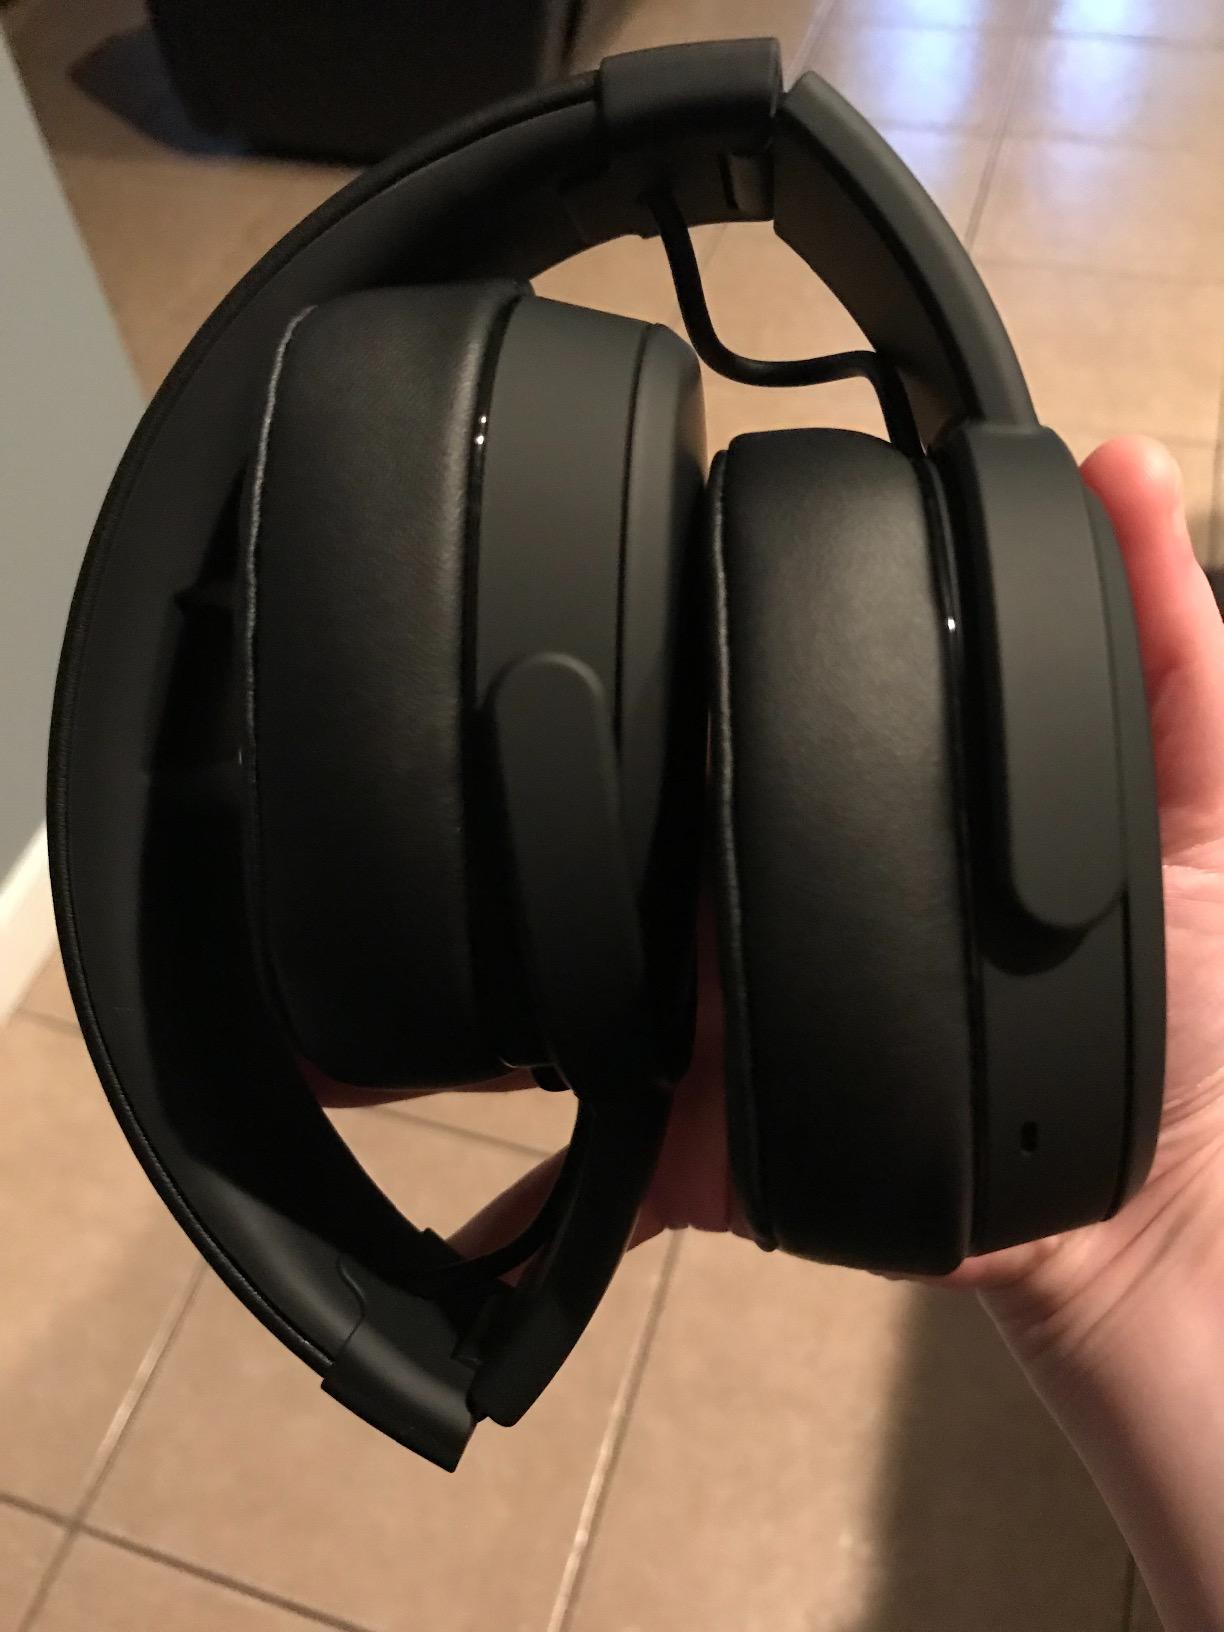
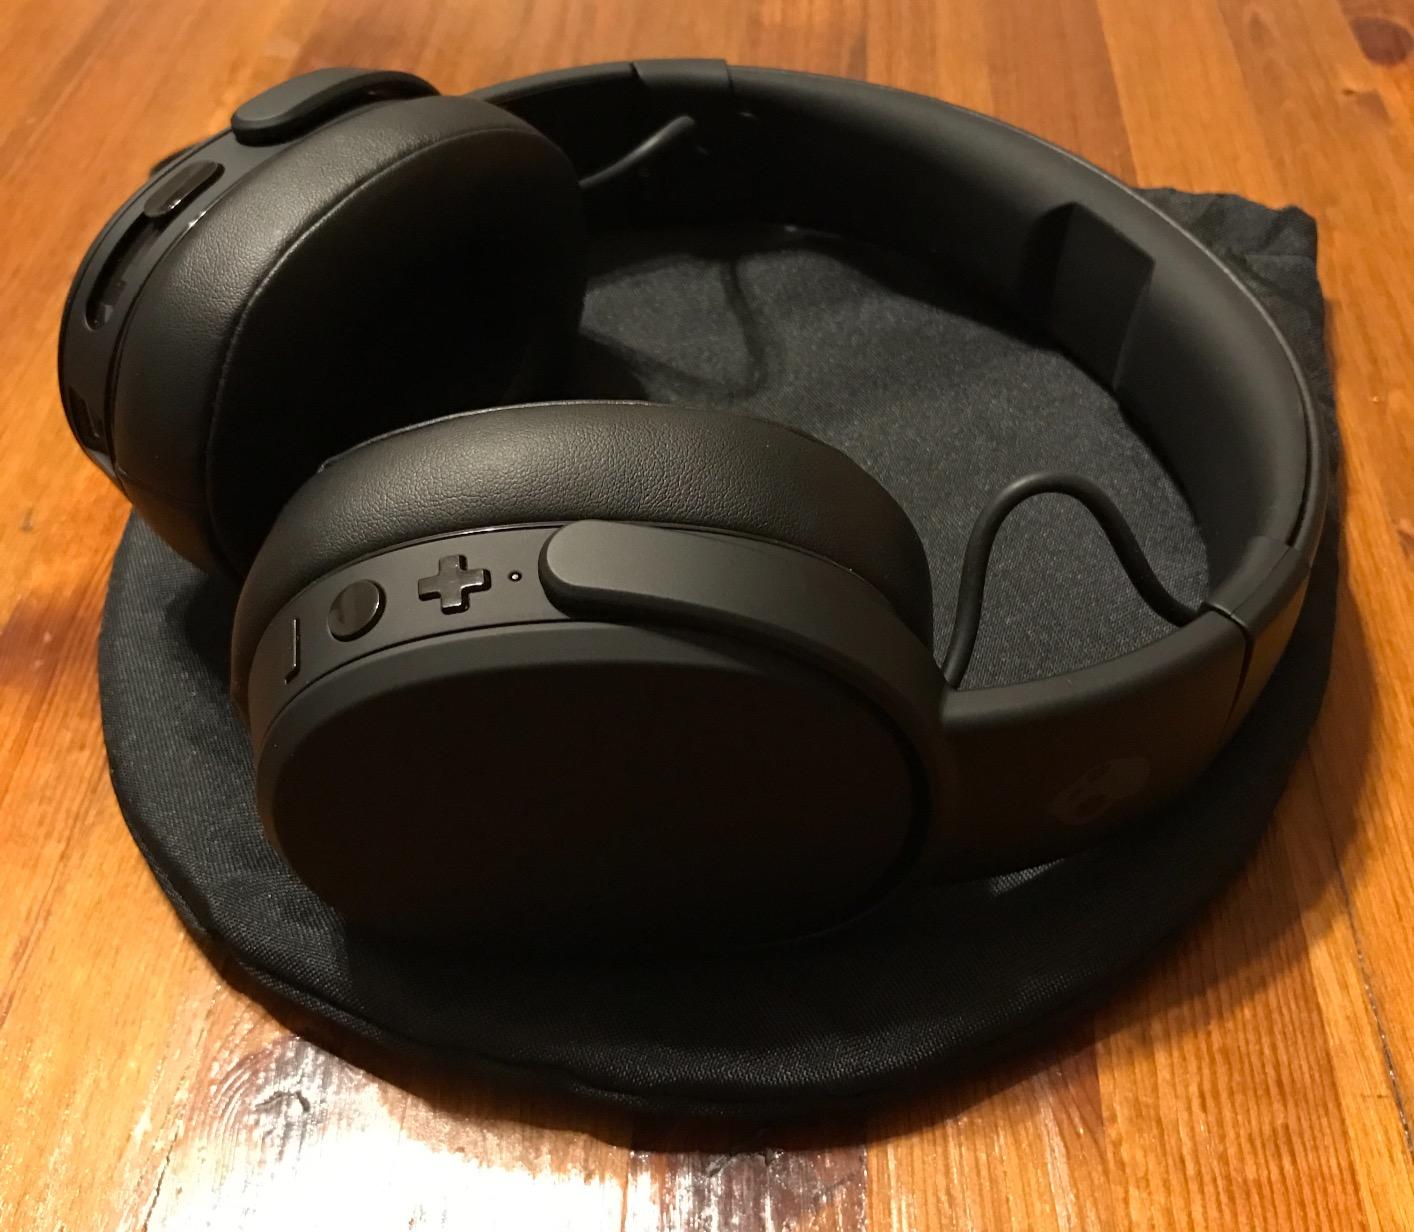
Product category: headphones
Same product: yes